Walt Disney Home Video (VHS)

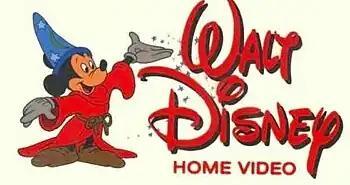
Official logo used for Walt Disney Home Video c.1980s

Walt Disney Home Video is a discontinued video line launched to release Disney animated features on home video. This was done by a division of the same name under the parent "Walt Disney Telecommunications and Non-Theatrical Company" (WDTNT). As an entity, the name "Walt Disney Home Video" is now known as Walt Disney Studios Home Entertainment. The scope of this list is mostly limited to Disney's North American live action movie releases. Cartoon collections were concurrently released as Walt Disney Cartoon Classics which include the "Limited Gold Editions". The initial price for early Disney cassettes at the time was "prohibitory expensive" for many, this changed in the mid-1980s when VCRs became affordable.